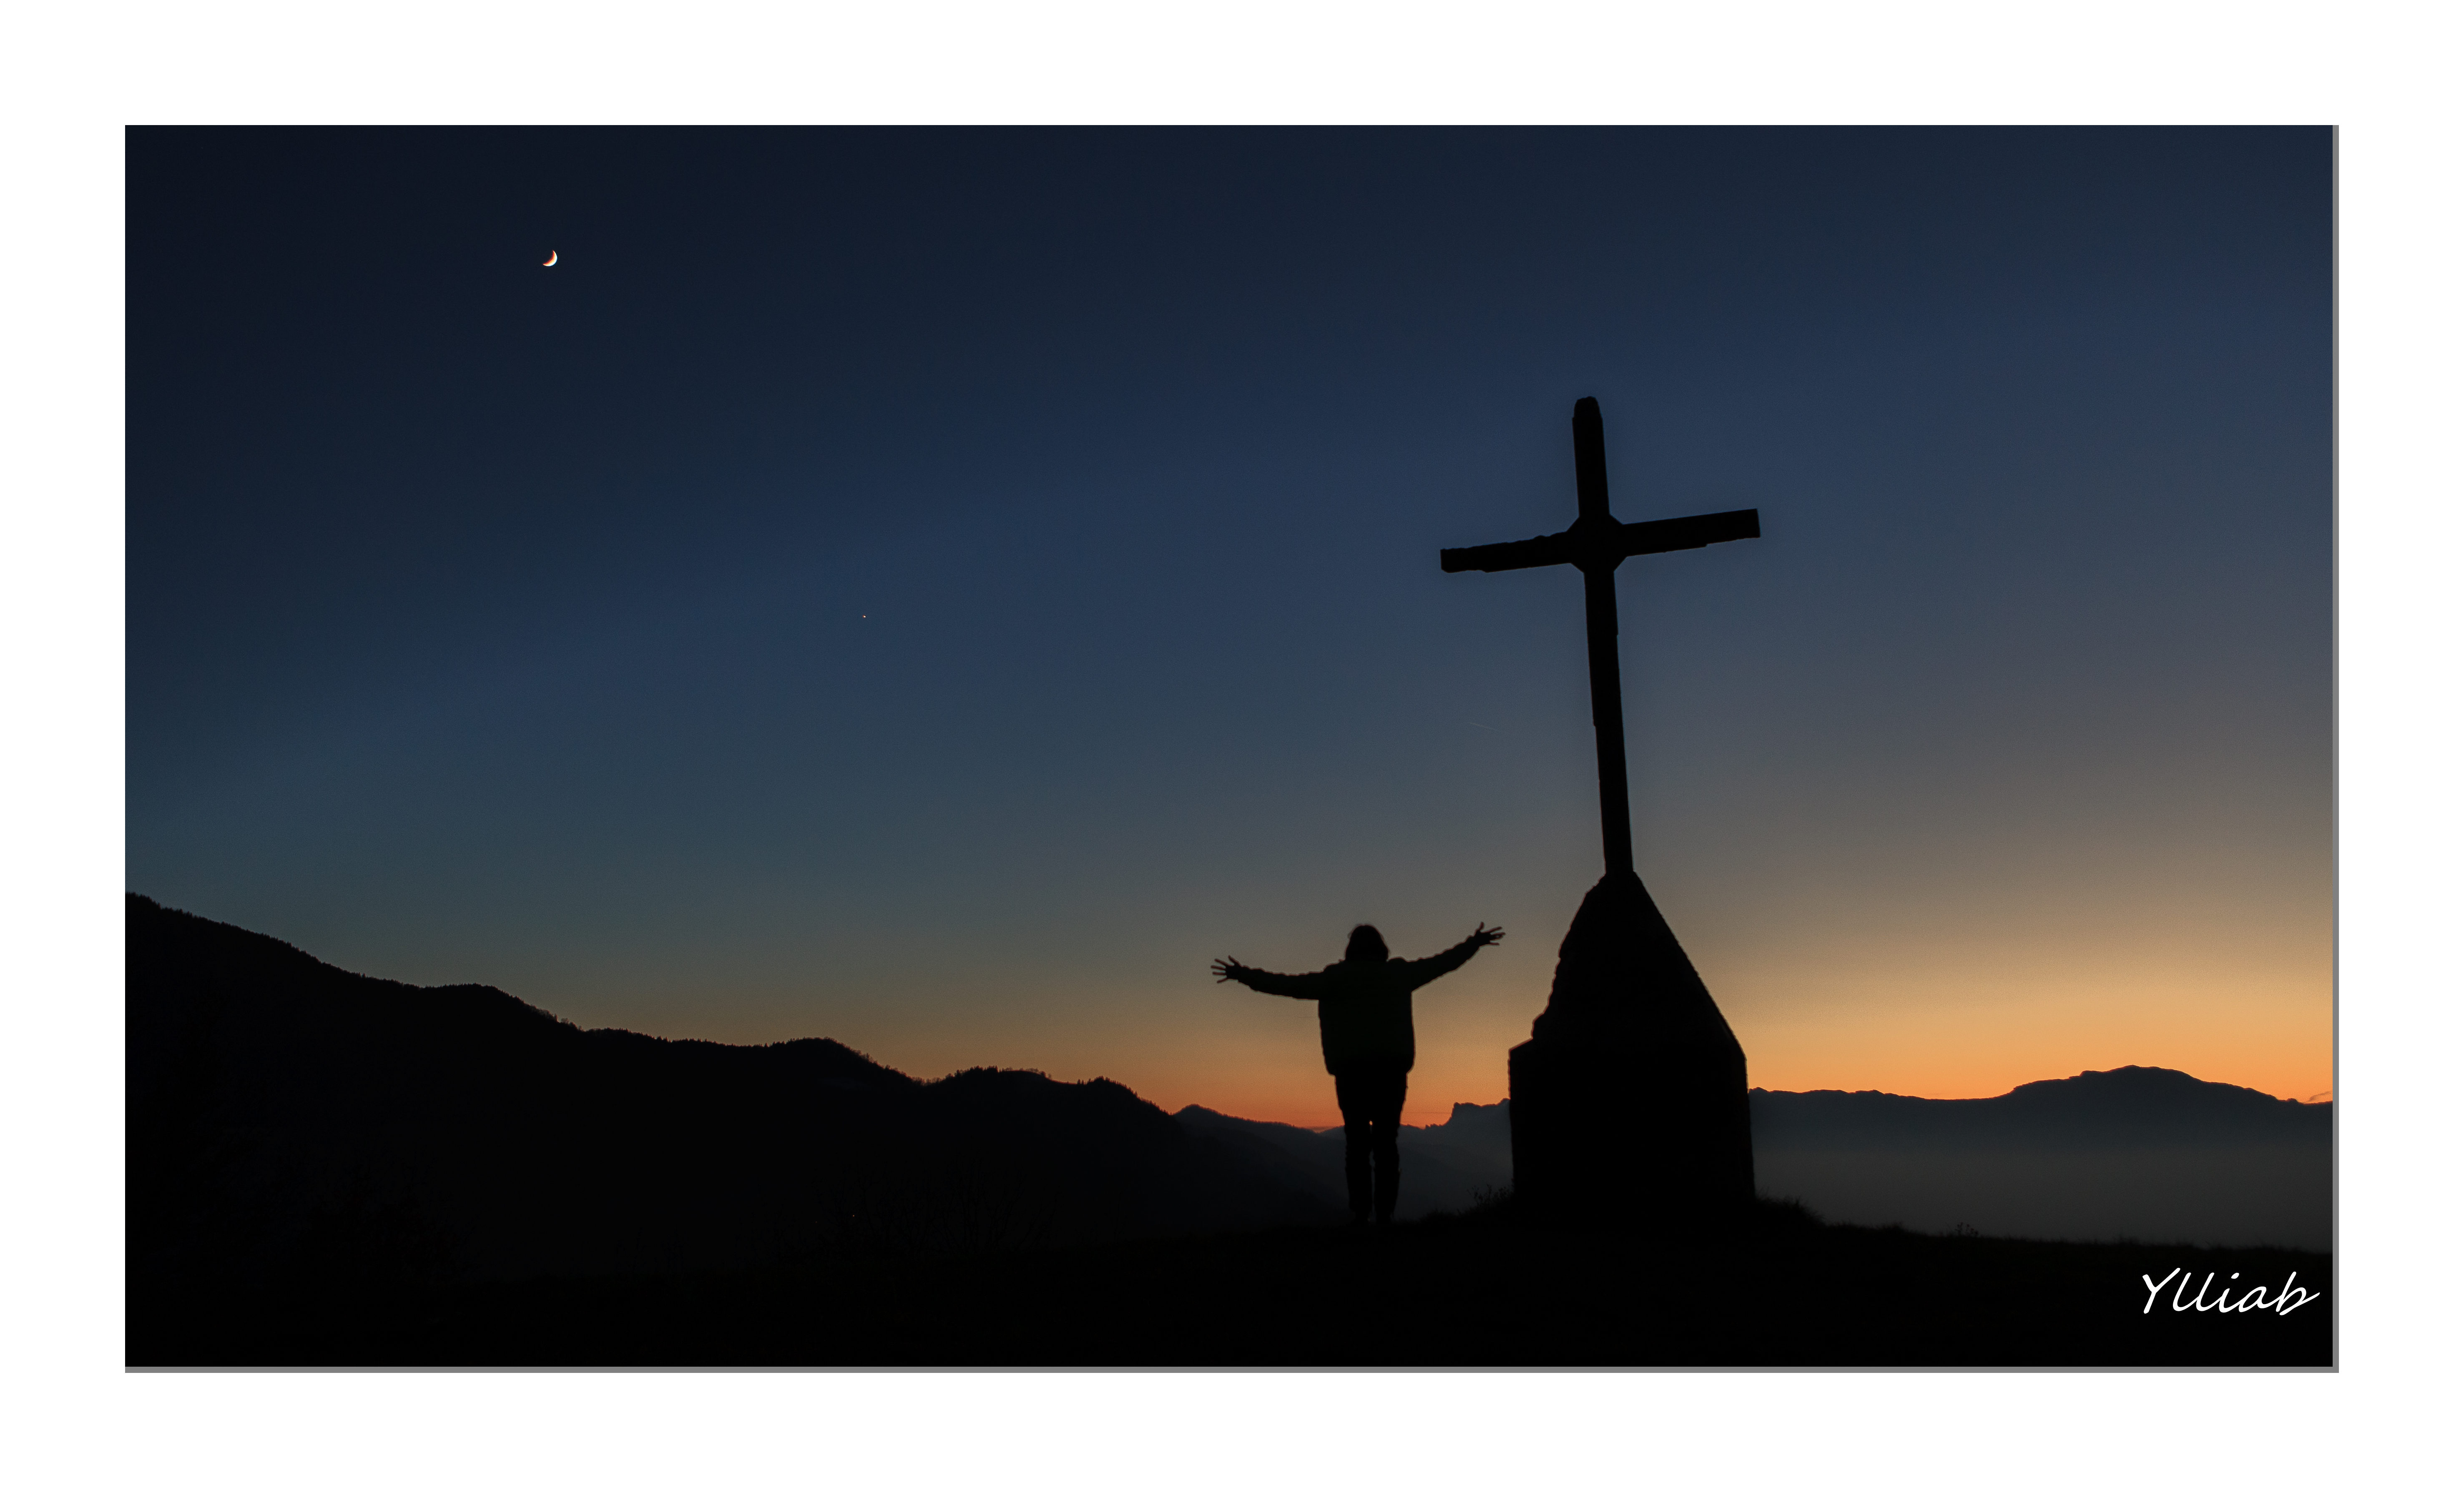
landscape, nature, silhouette, mountain, wind, france, symbol, canon, cross, moon, lune, paysage, french, alpes, grenoble, isere, eos5d, ylliab, ylliabphoto, lepaysagesimplement, laphotographiesimple, photographe, photographie, belledonne